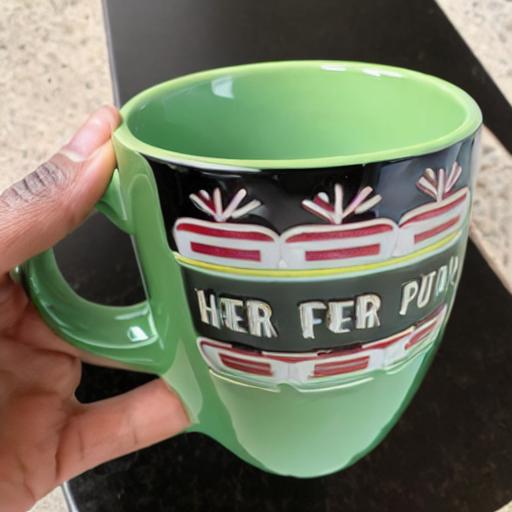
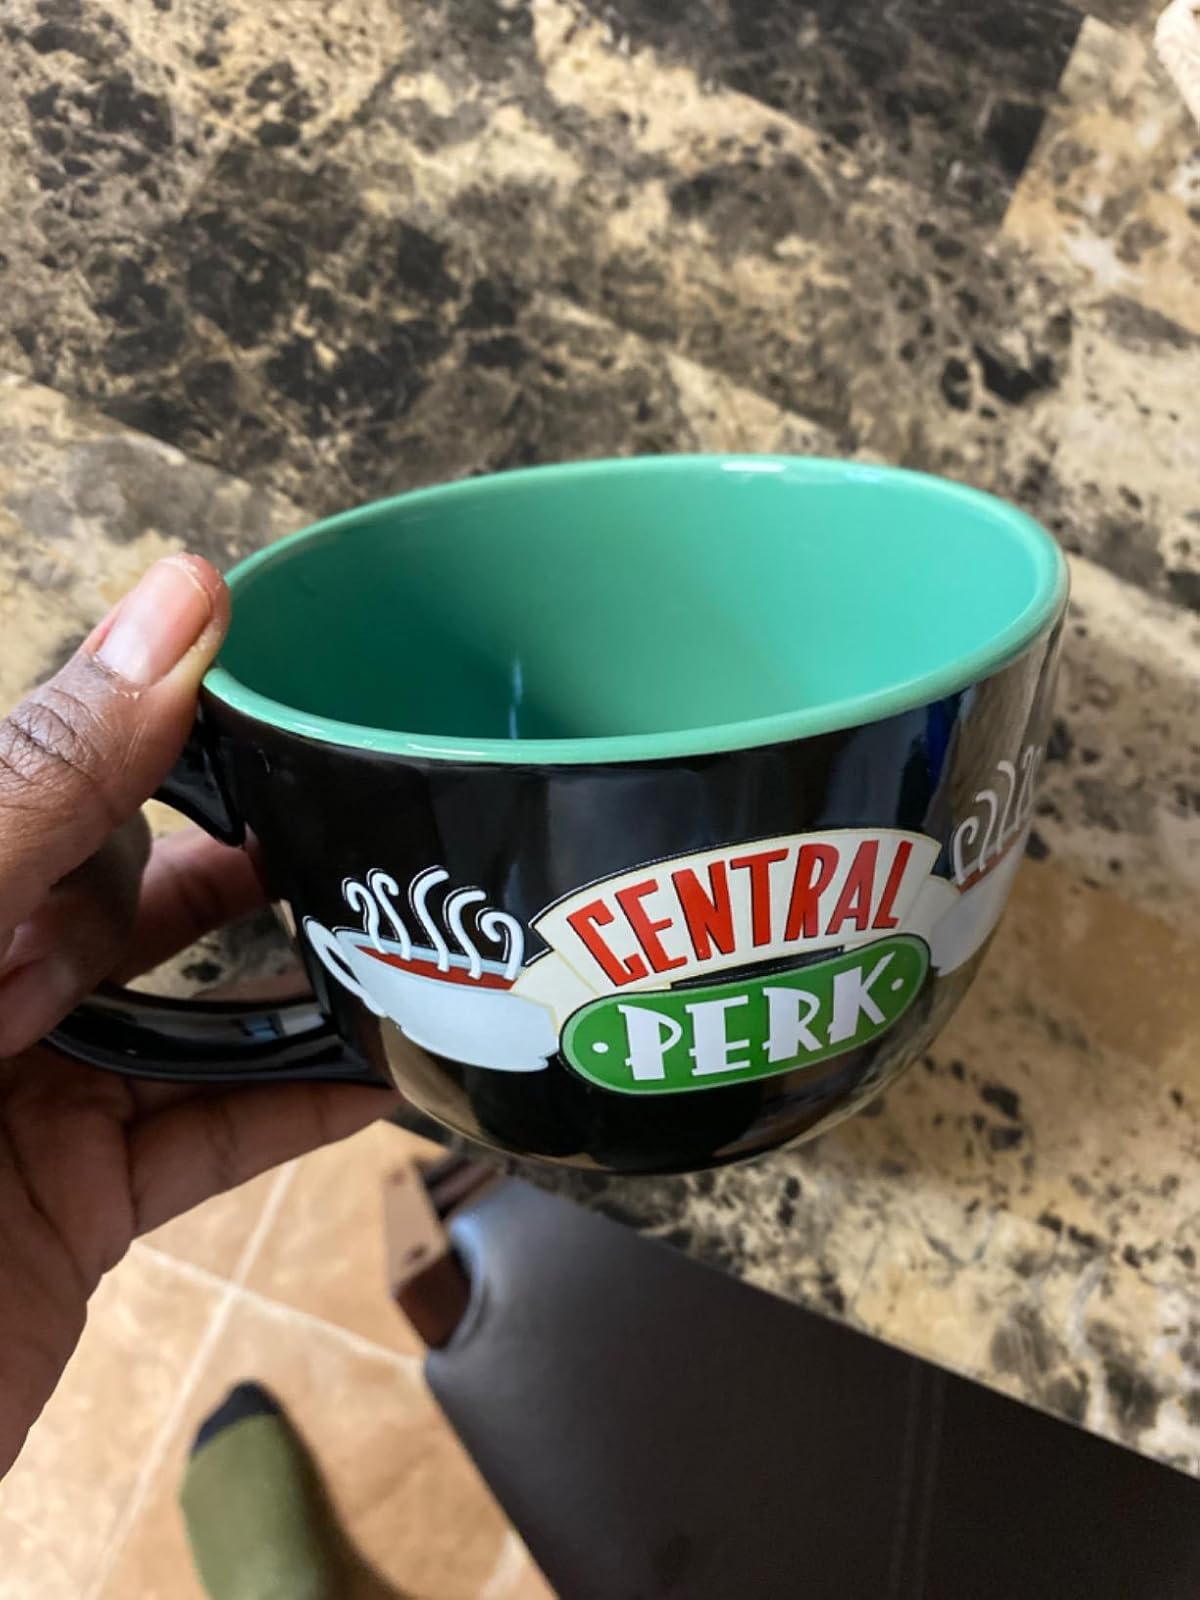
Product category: items_mug
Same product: no